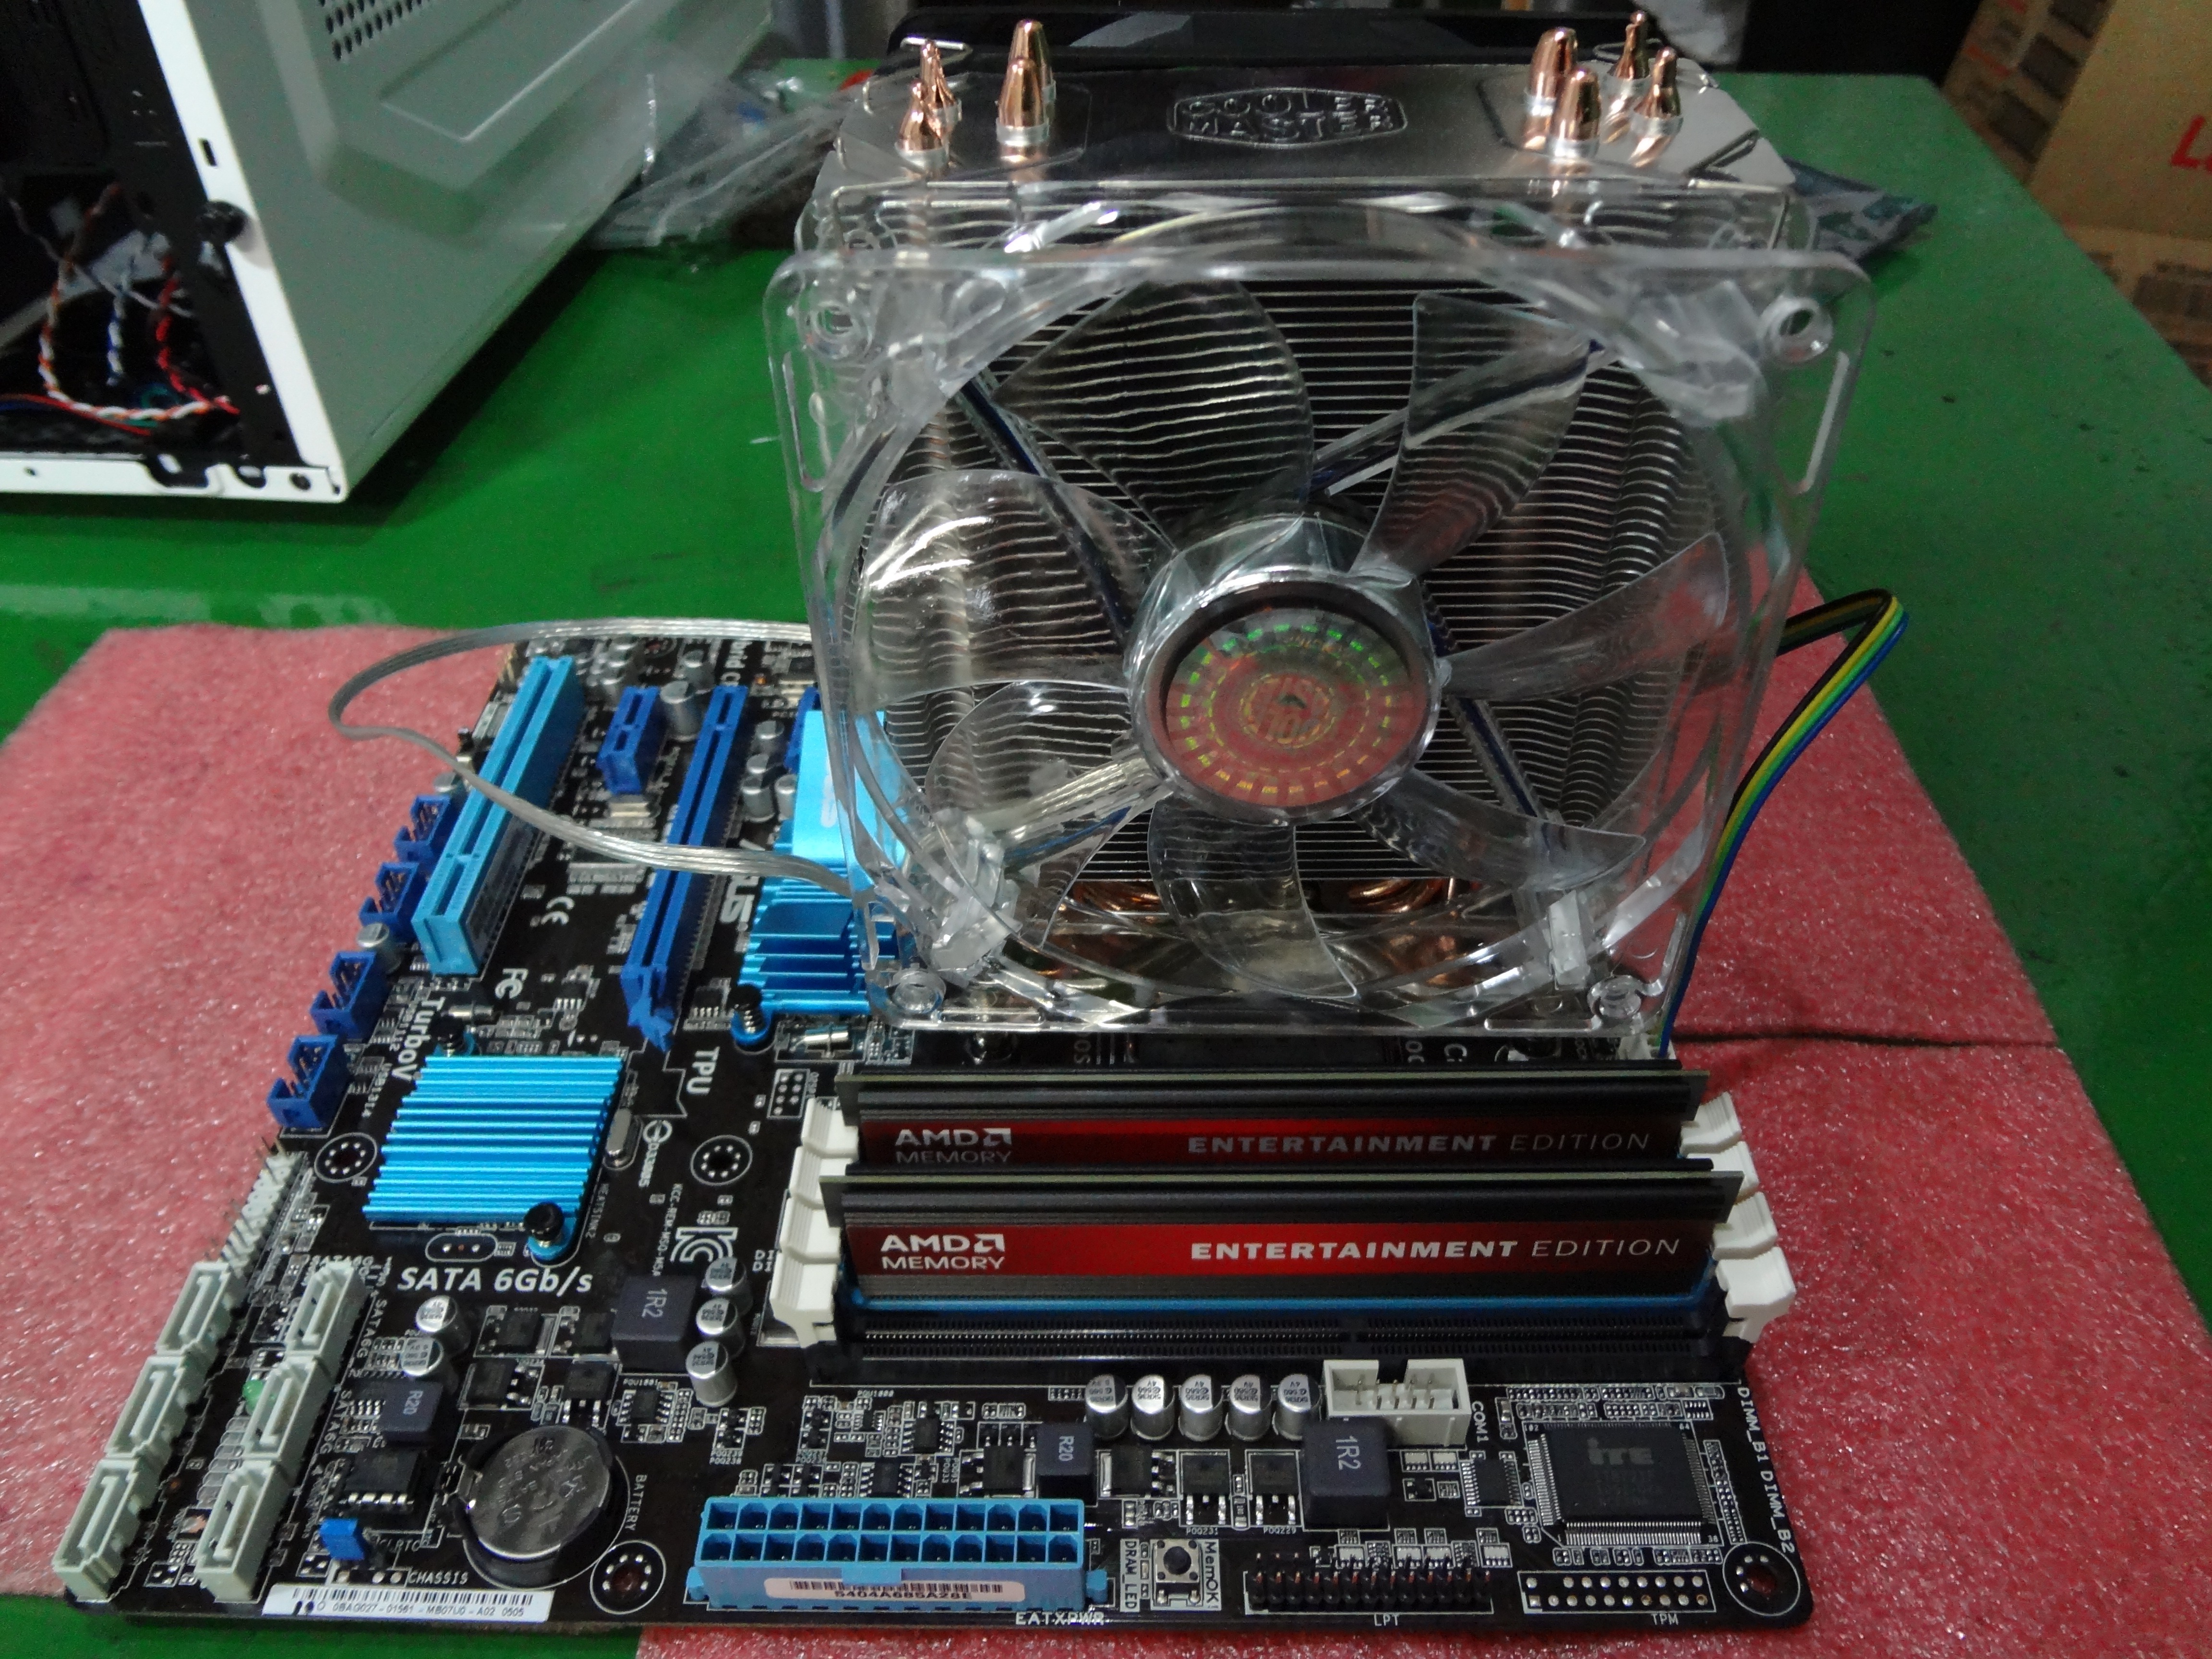
technology, sink, fan, assembly, motherboard, personal computer, electronic device, computer hardware, personal computer hardware